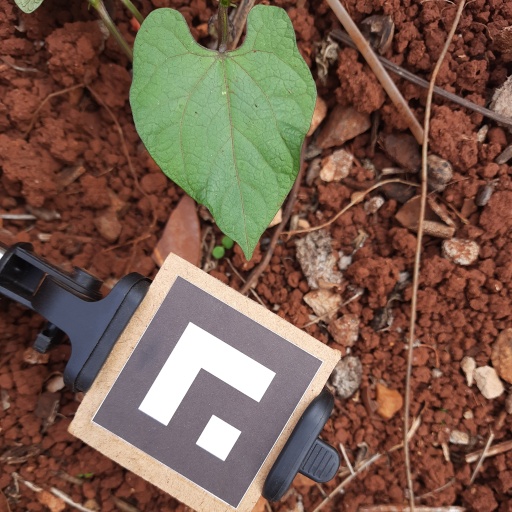
Observations: wavy surface, no eating holes, under shade